Rattray, Aberdeenshire

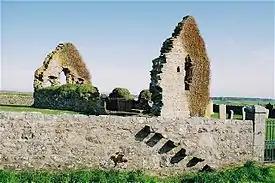
Ruins of St Mary's Chapel, Rattray

Rattray was a burgh on the coast of Buchan in Aberdeenshire, Scotland, near Rattray Head and the modern village of Crimond. It lay upon a natural harbour in the Loch of Strathbeg, which in former times was an inlet of the sea. Overlooking the harbour entrance was the Castle of Rattray, built by the Comyn family (earls of Buchan). The burgh may have been laid out by the Comyns in the 13th century. It was made a royal burgh by Mary, Queen of Scots in 1564. The harbour entrance began to silt up in the next century, however, and it was finally closed by a storm in 1720. This caused the burgh, which had never been much larger than a village, to enter a terminal decline. By 1732, "there was hardly a vestige of [it] remaining". All that survives of the burgh today is the ruined Chapel of St Mary and the motte of the old castle, now known as Castle Hill.